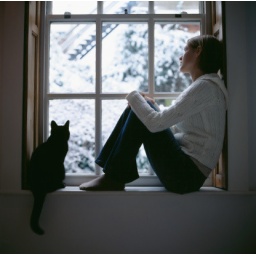
Young woman sitting in window with cat, looking outside, side view